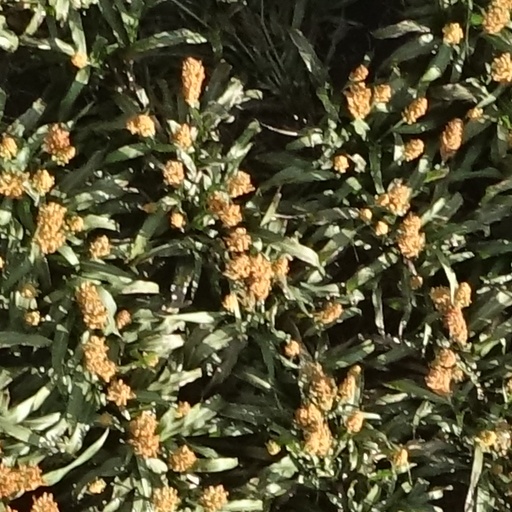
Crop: sorghum